Reactions to the Panama Papers

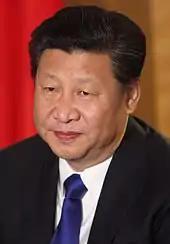
China's paramount leader Xi Jinping

Relatives of highly placed Chinese officials including seven senior leaders and former senior leaders of Politburo of the Chinese Communist Party have been named, including former Premier Li Peng's daughter Li Xiaolin, former Communist Party General Secretary Hu Yaobang's son Hu Dehua and Deng Jiagui, the brother-in-law of current General Secretary of the Chinese Communist Party Xi Jinping. Deng had two shell companies in the British Virgin Islands while Xi was a member of the Politburo Standing Committee, but they were dormant by the time Xi became General Secretary of Communist Party (paramount leader) in 2012. Others named include the son and daughter-in-law of propaganda chief Liu Yunshan and the son-in-law of Vice-Premier Zhang Gaoli. China's government is suppressing mentions of the Panama Papers on social media and in search engines results. China's Communist party reportedly has told news organizations to delete all content related to the Panama Papers leak.